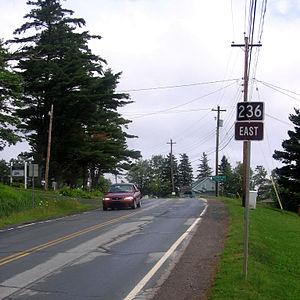
La route 236 est une route secondaire de la Nouvelle-Écosse d'orientation ouest-est située dans le centre-ouest de la province, au sud-ouest de Truro. Elle est une route moyennement empruntée, reliant la ville aux municipalités du comté de Hants. De plus, elle traverse une région agricole, mesure 78 kilomètres, et est une route pavée sur toute sa longueur.